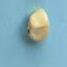
Maize quality: Good